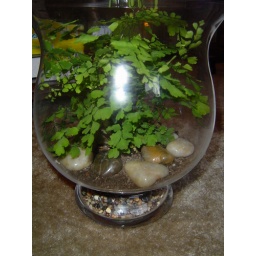
I planted this little fern in a glass hurricane... :-)